Asa Daklugie

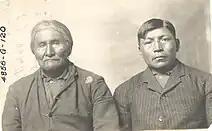

Asa Daklugie (born abt. 1869-1955) was a Chief of the Nedni Apaches, the Southern Band of the Chiricahua, son to Juh and nephew to Geronimo.